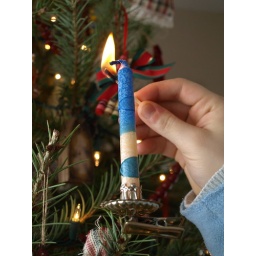
kate lights a candle on the tree in keeping with swiss tradition